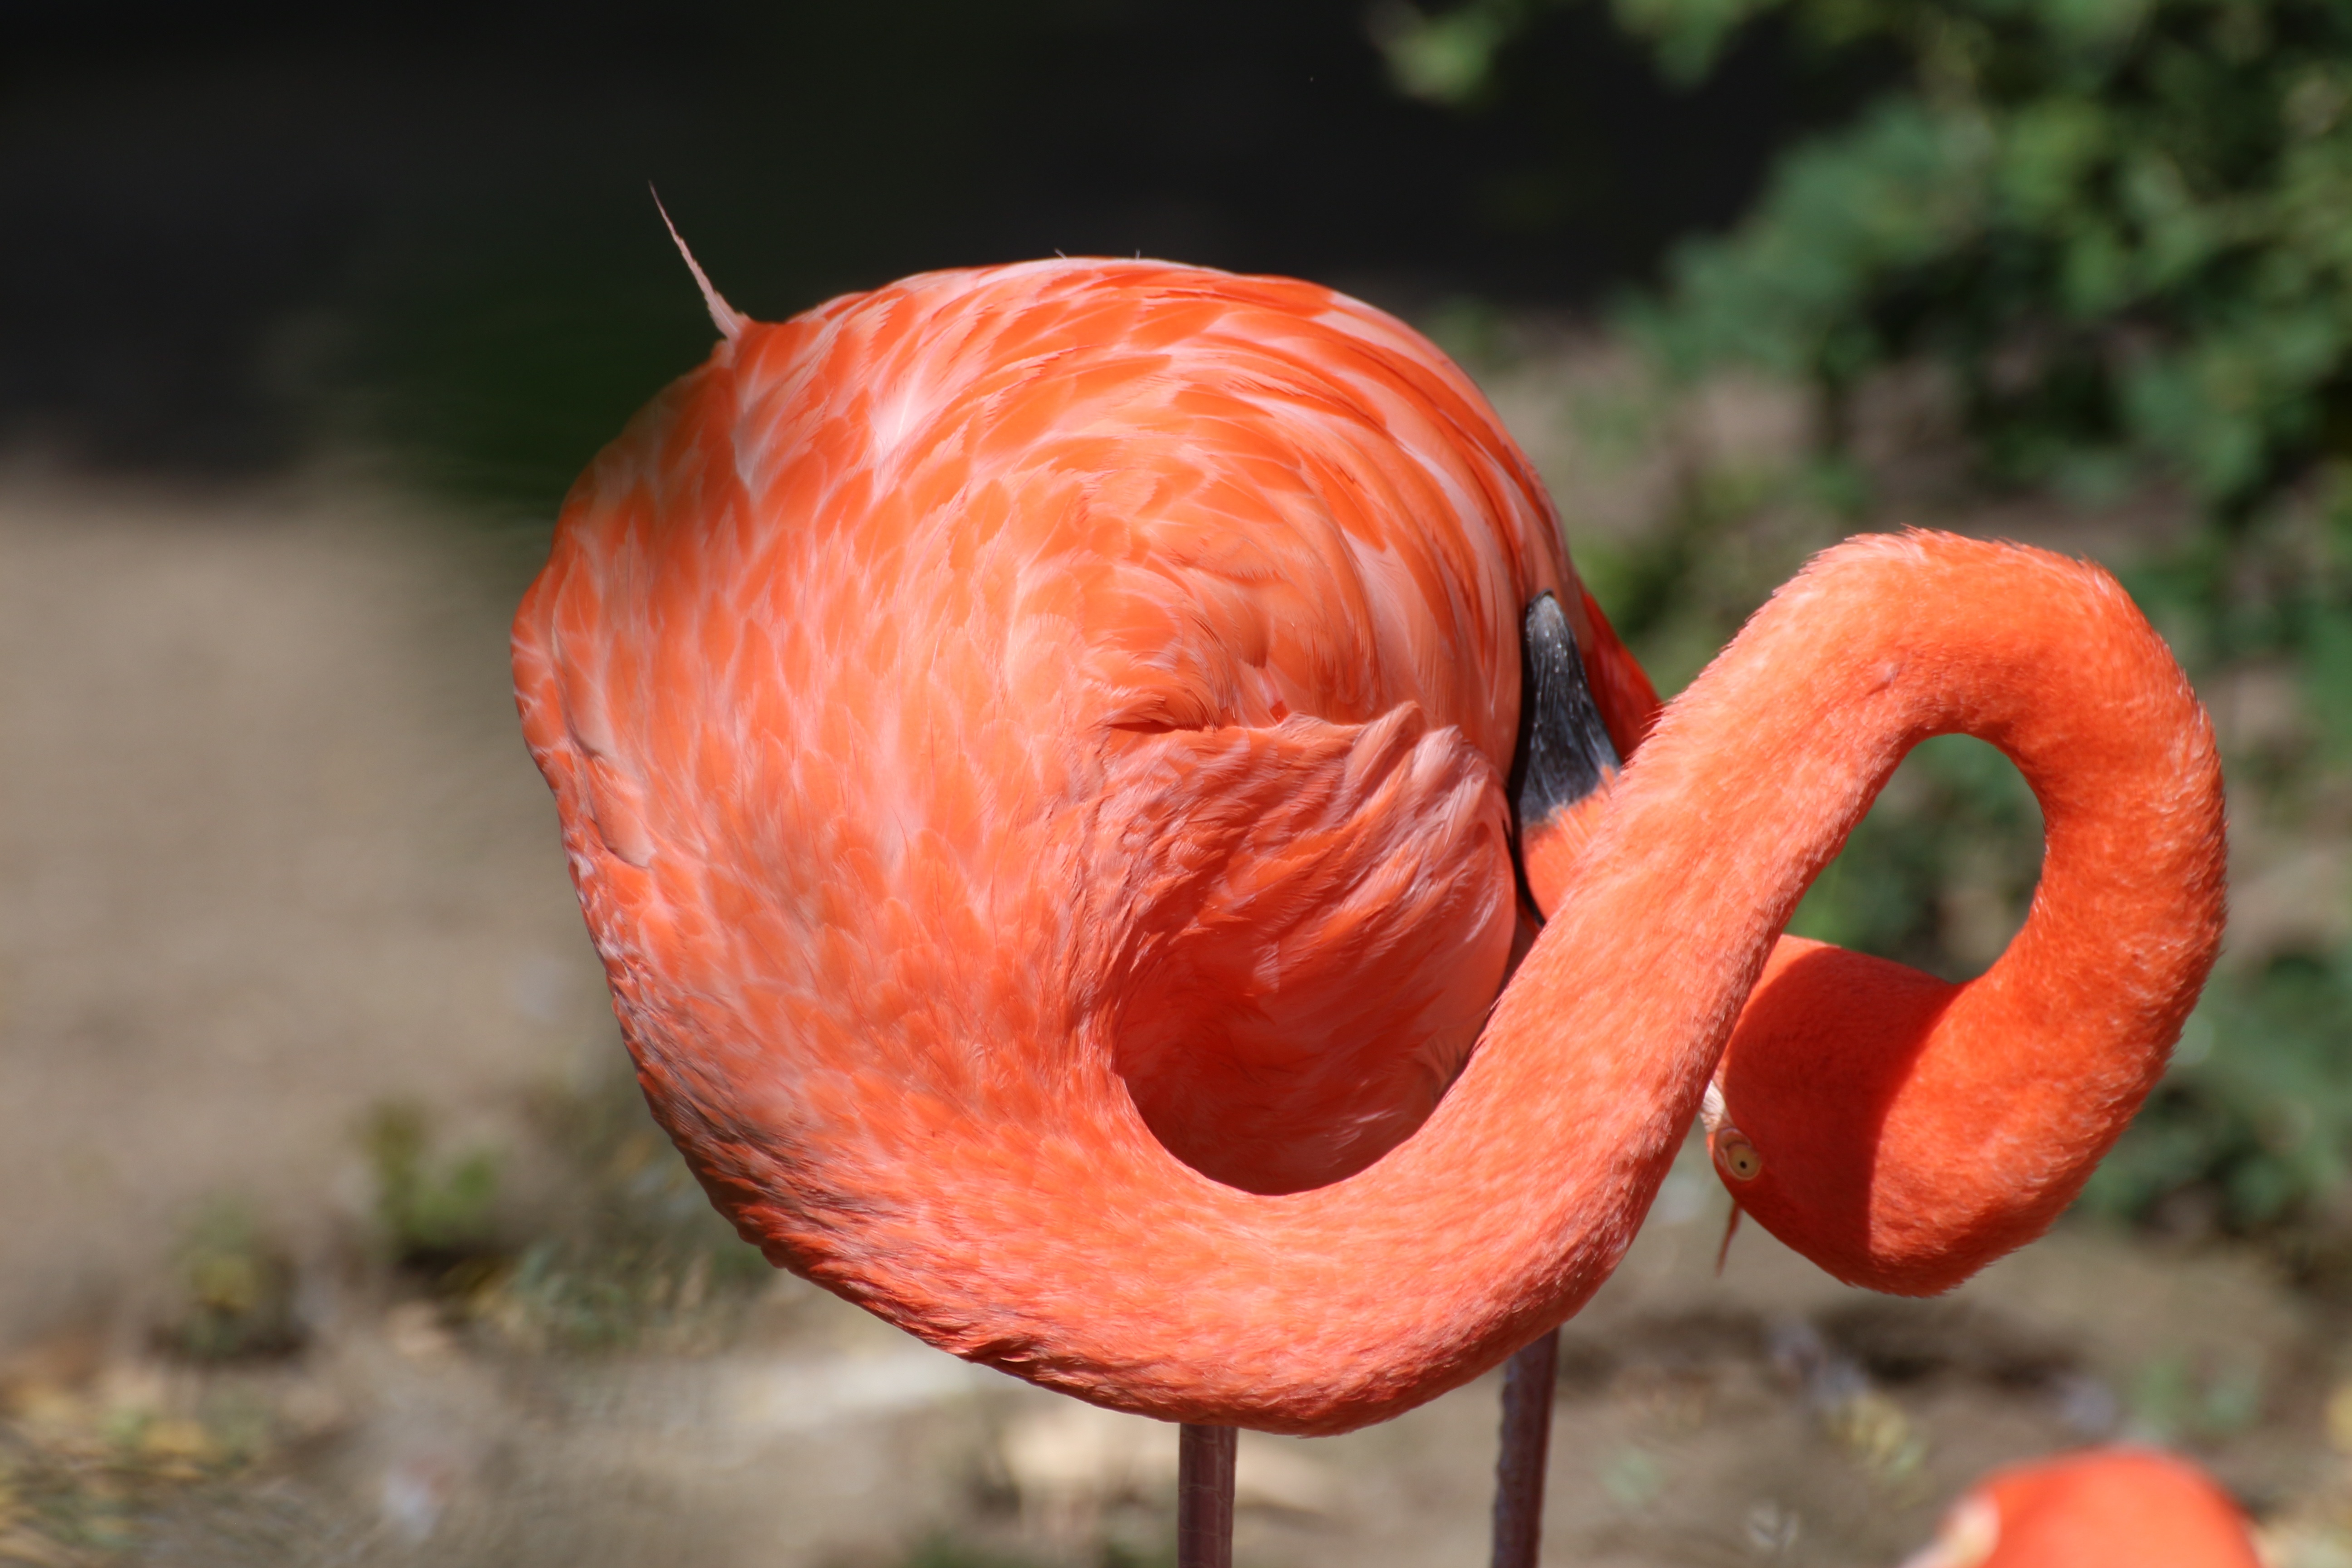
bird, flower, animal, zoo, red, beak, pink, fauna, flamingo, vertebrate, water bird